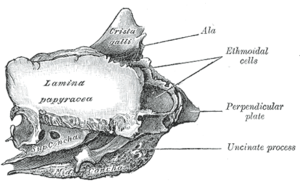
La crista galli est le processus médian supérieur de l'os ethmoïde. C'est une apophyse verticale située dans le plan sagittal. Elle possède une base, un sommet, deux faces, un bord postérieur et un bord antérieur. Grossièrement, la crista galli a une forme de triangle.